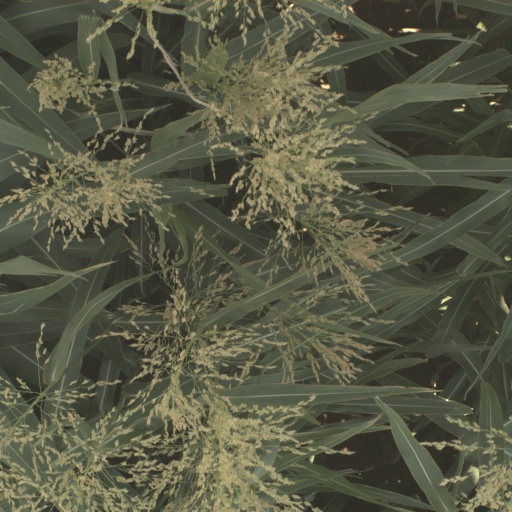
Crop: sorghum